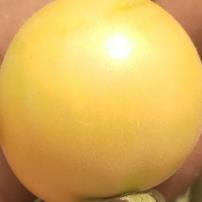
Crop: Tomato
Condition: healthy-fruit